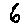
Label: 6